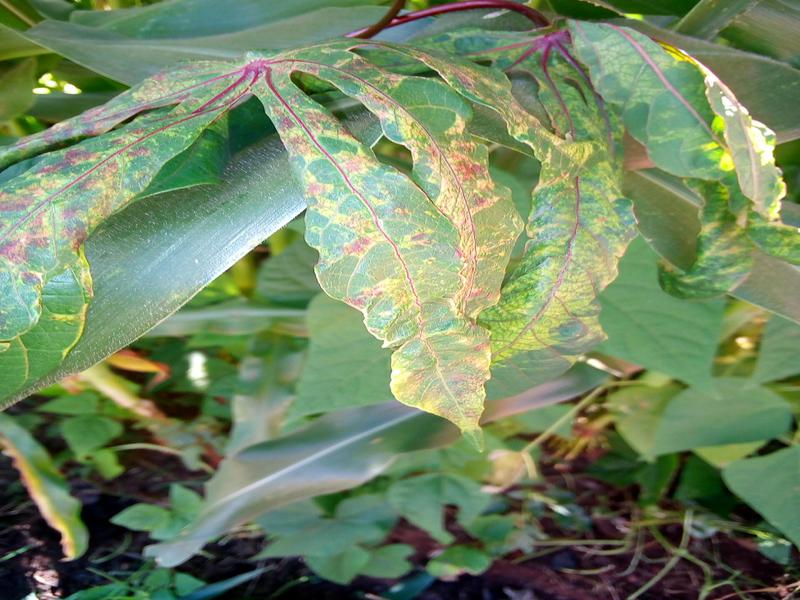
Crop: cassava
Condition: mosaic_disease